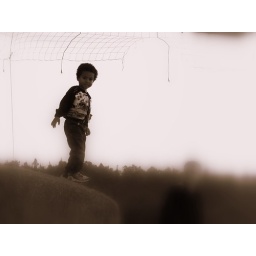
Hanbach, Germany. We went to a corn maze. He is standing on a mountain of hay, under a parachute.